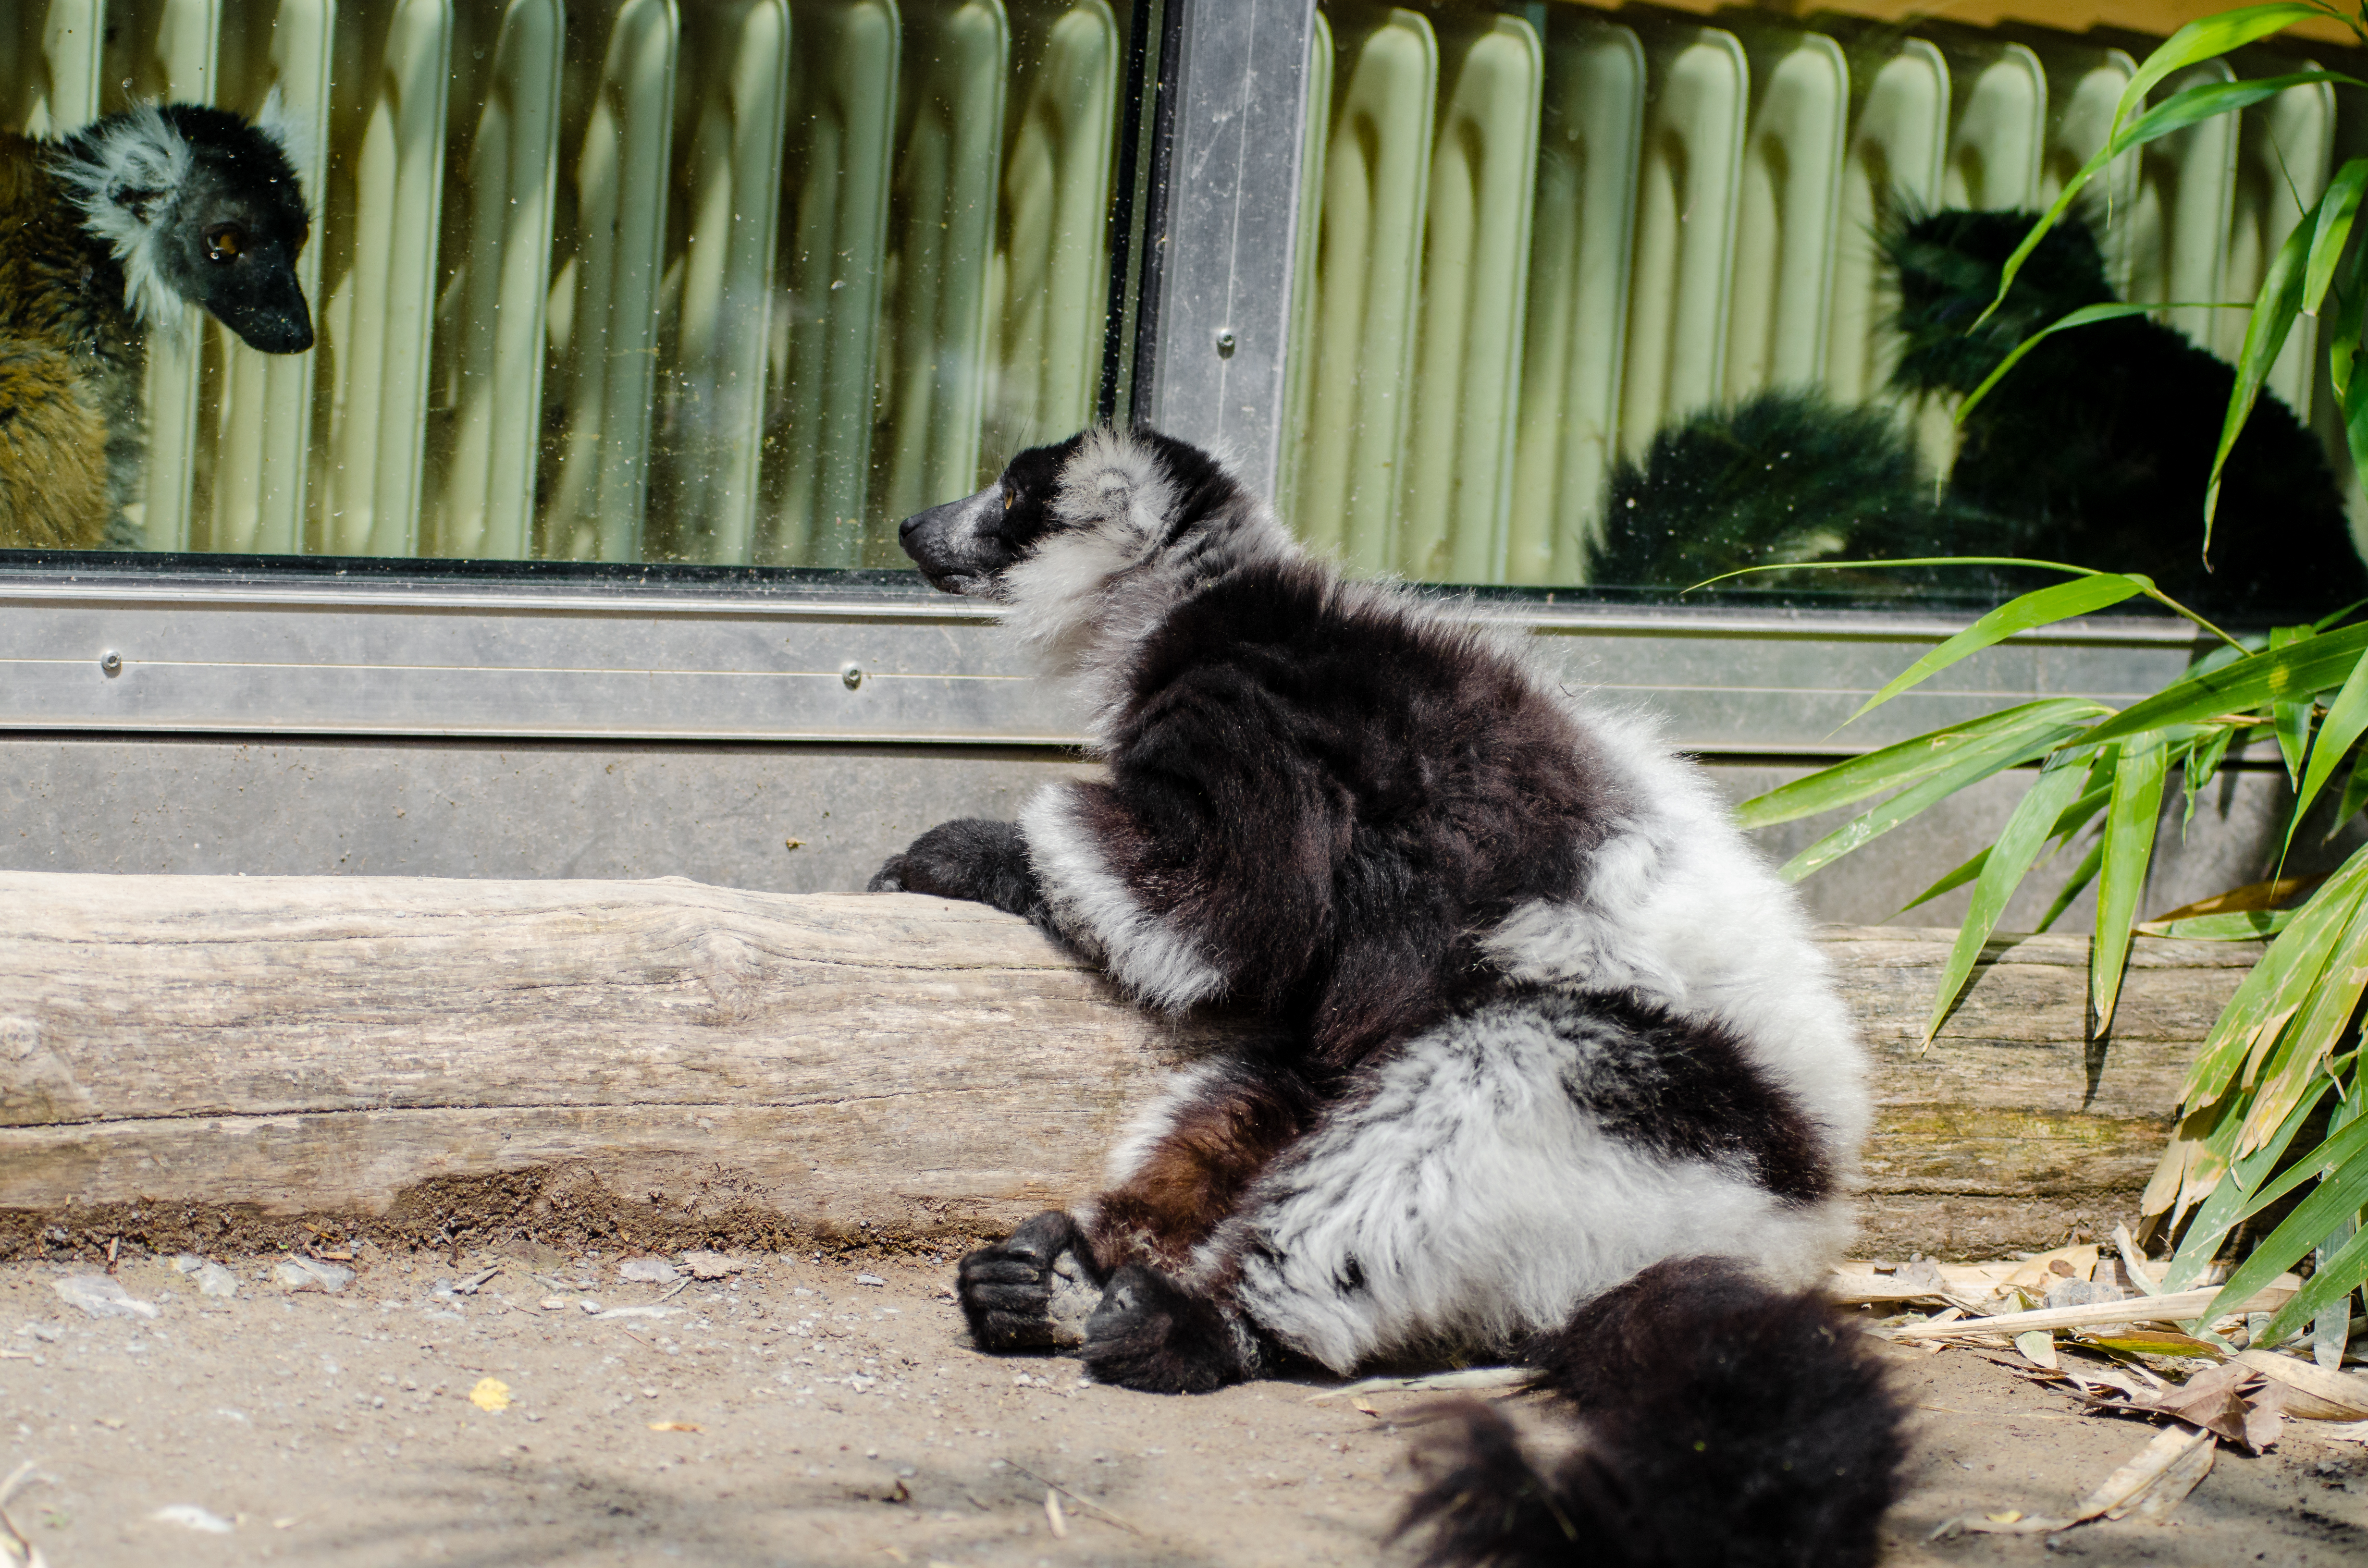
animal, wildlife, zoo, mammal, fauna, primate, madagascar, vertebrate, lemur, giant panda